Caleb Carr (governor)

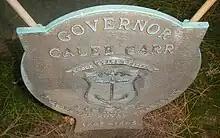
Governor Caleb Carr grave medallion

Caleb Carr (1616 – 17 December 1695) was a governor of the Colony of Rhode Island and Providence Plantations, serving a very short term prior to his death. In 1635, at the age of 19, he sailed from England on the ship "Elizabeth and Ann" with his older brother Robert. Carr's name appears on a list of Newport freemen in 1655, and he began serving in a civil capacity the year prior when he became a commissioner. He served in this capacity for a total of six years between 1654 and 1662, and then served as deputy for 12 years from 1664 to 1690. During the years when he wasn't serving as deputy, he was an assistant, serving in this role for a total of ten years. From 1677 to 1678 he was the justice of the General Quarter Session and Inferior Court of Common Pleas.